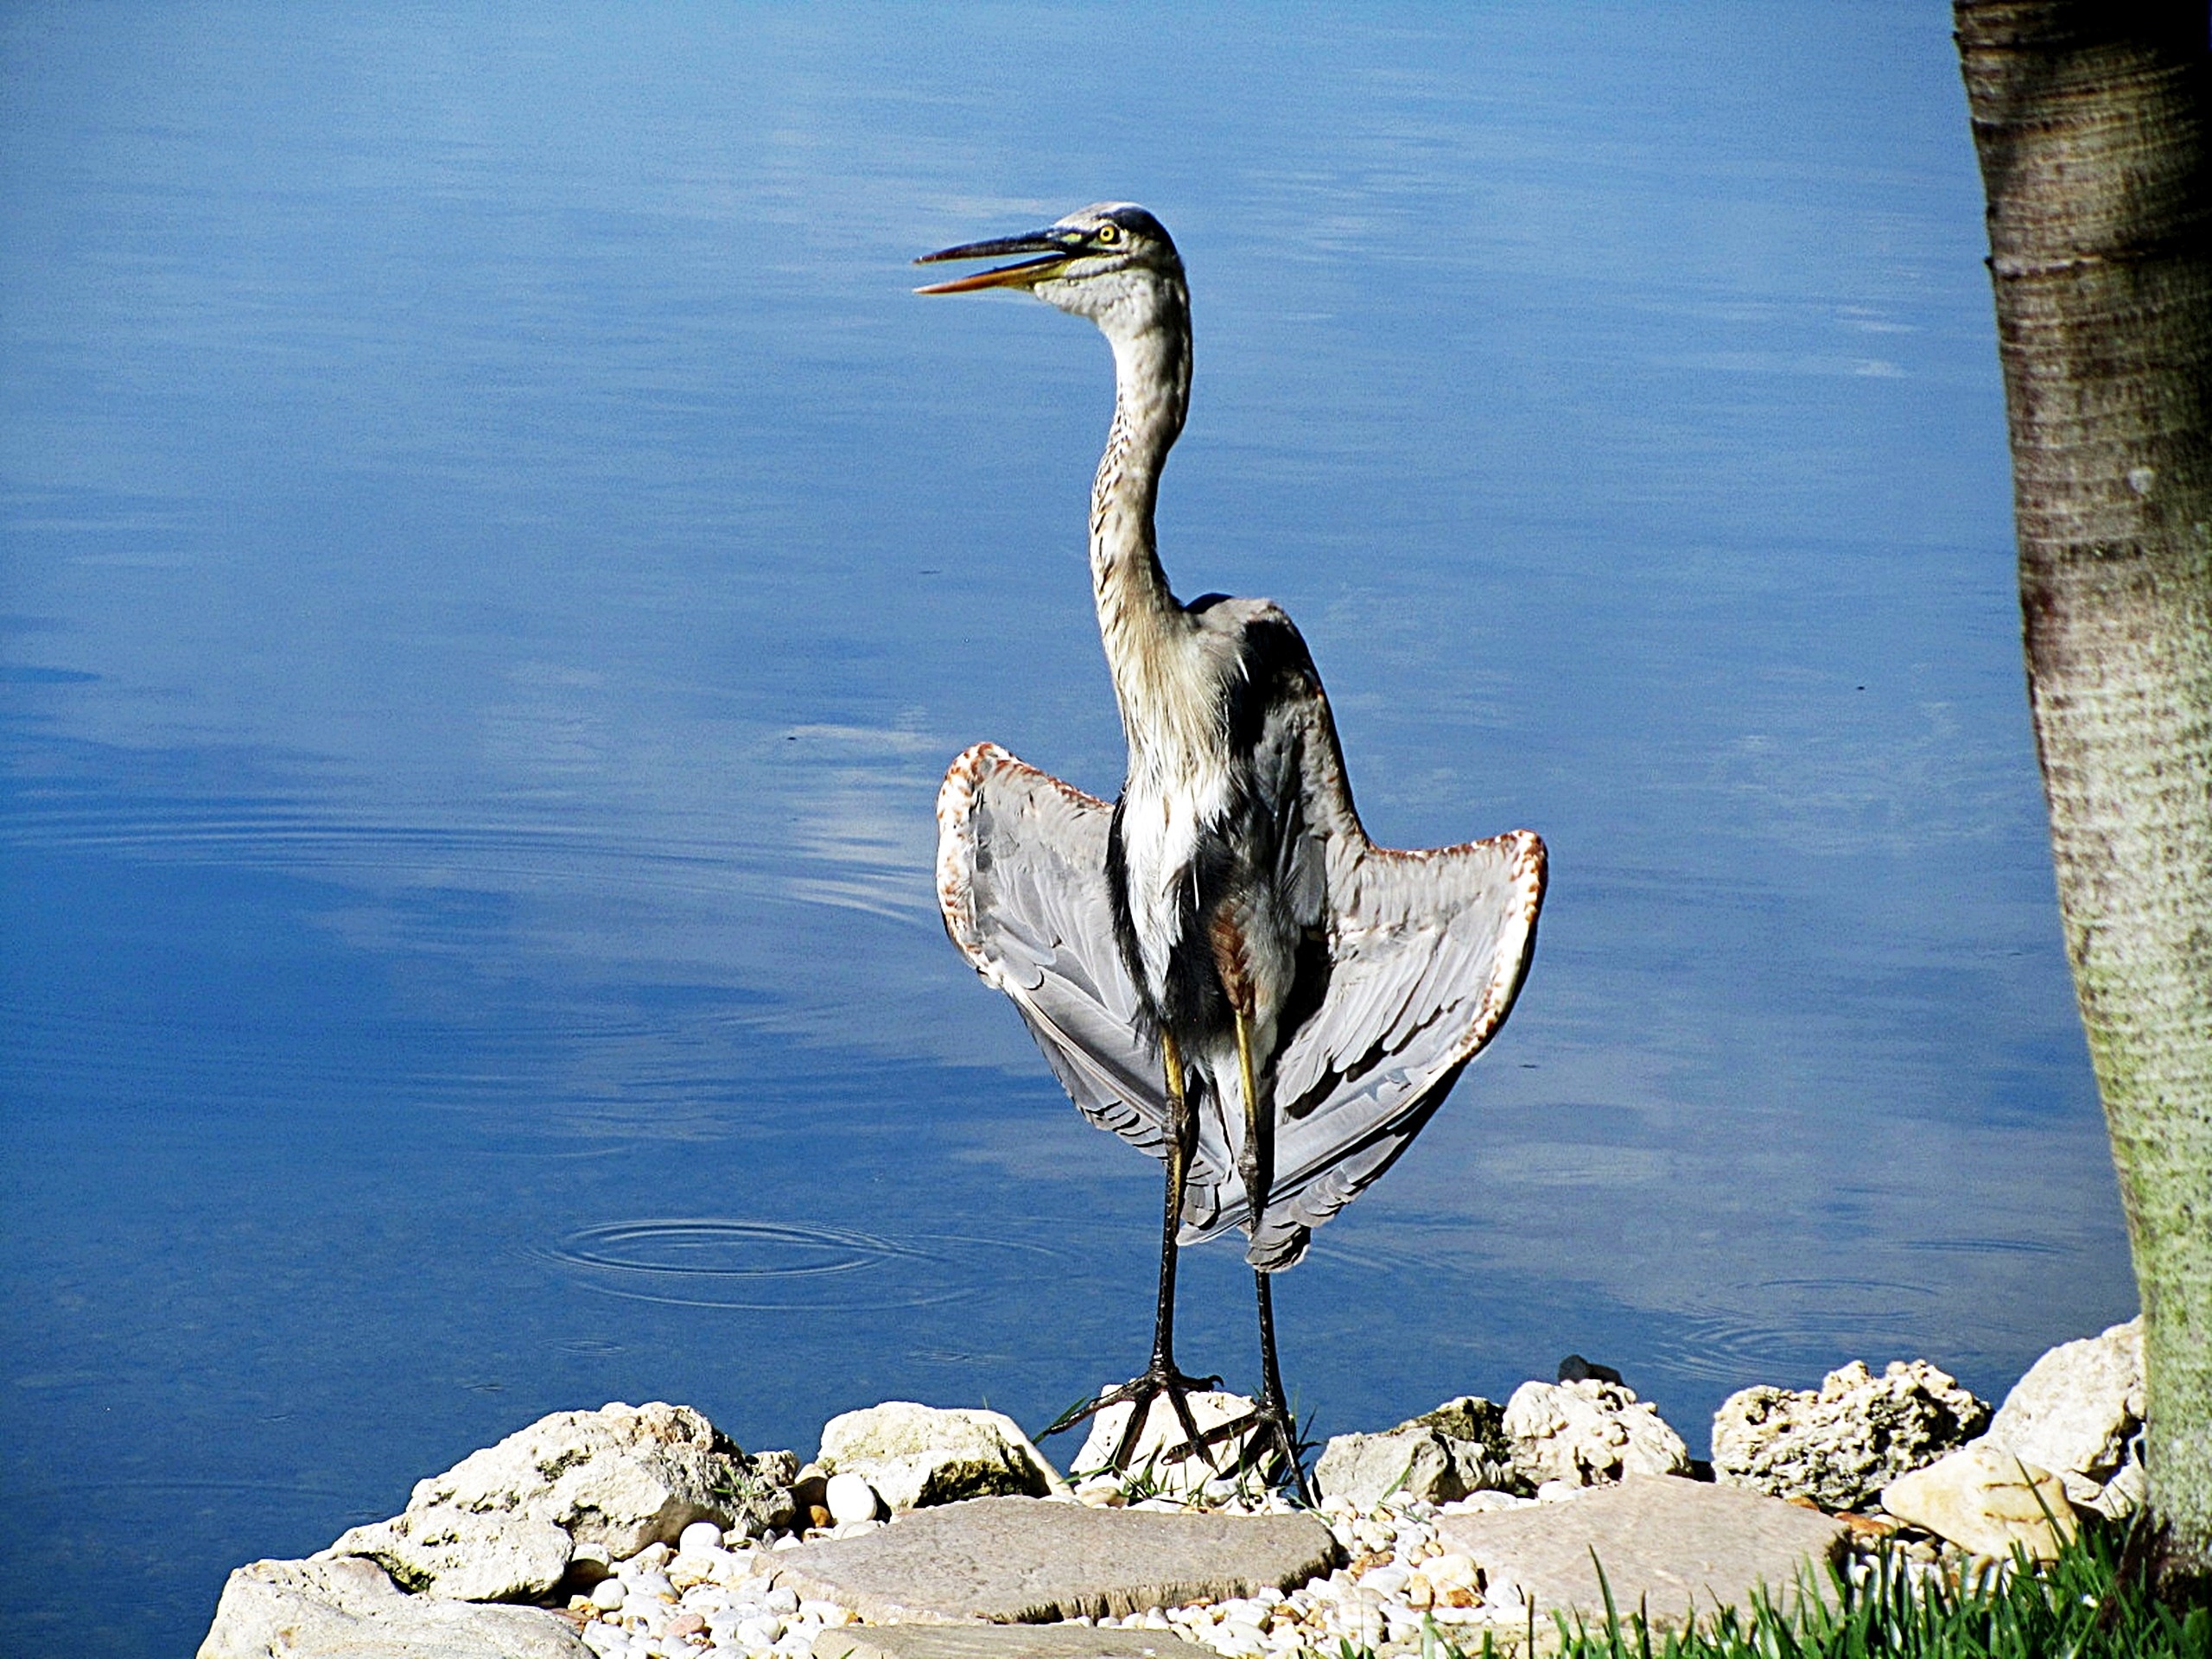
water, nature, bird, wing, lake, wildlife, reflection, fauna, outdoors, vertebrate, large, heron, florida, blue heron, drying off